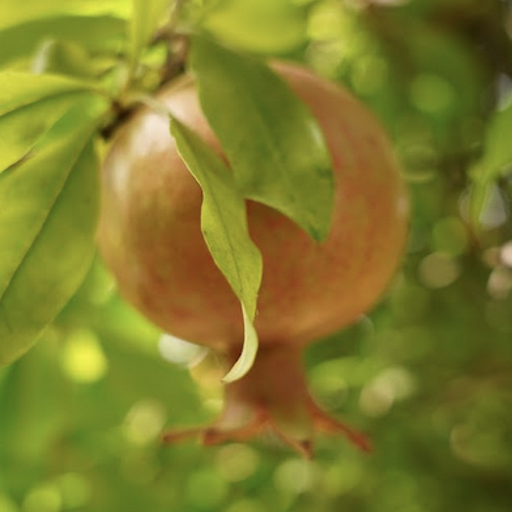
Label: Healthy